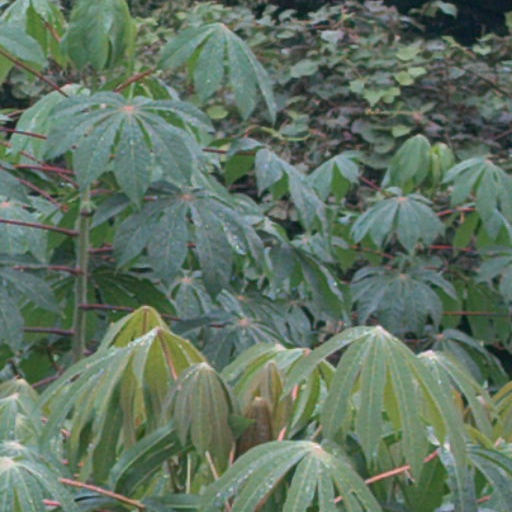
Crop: cassava